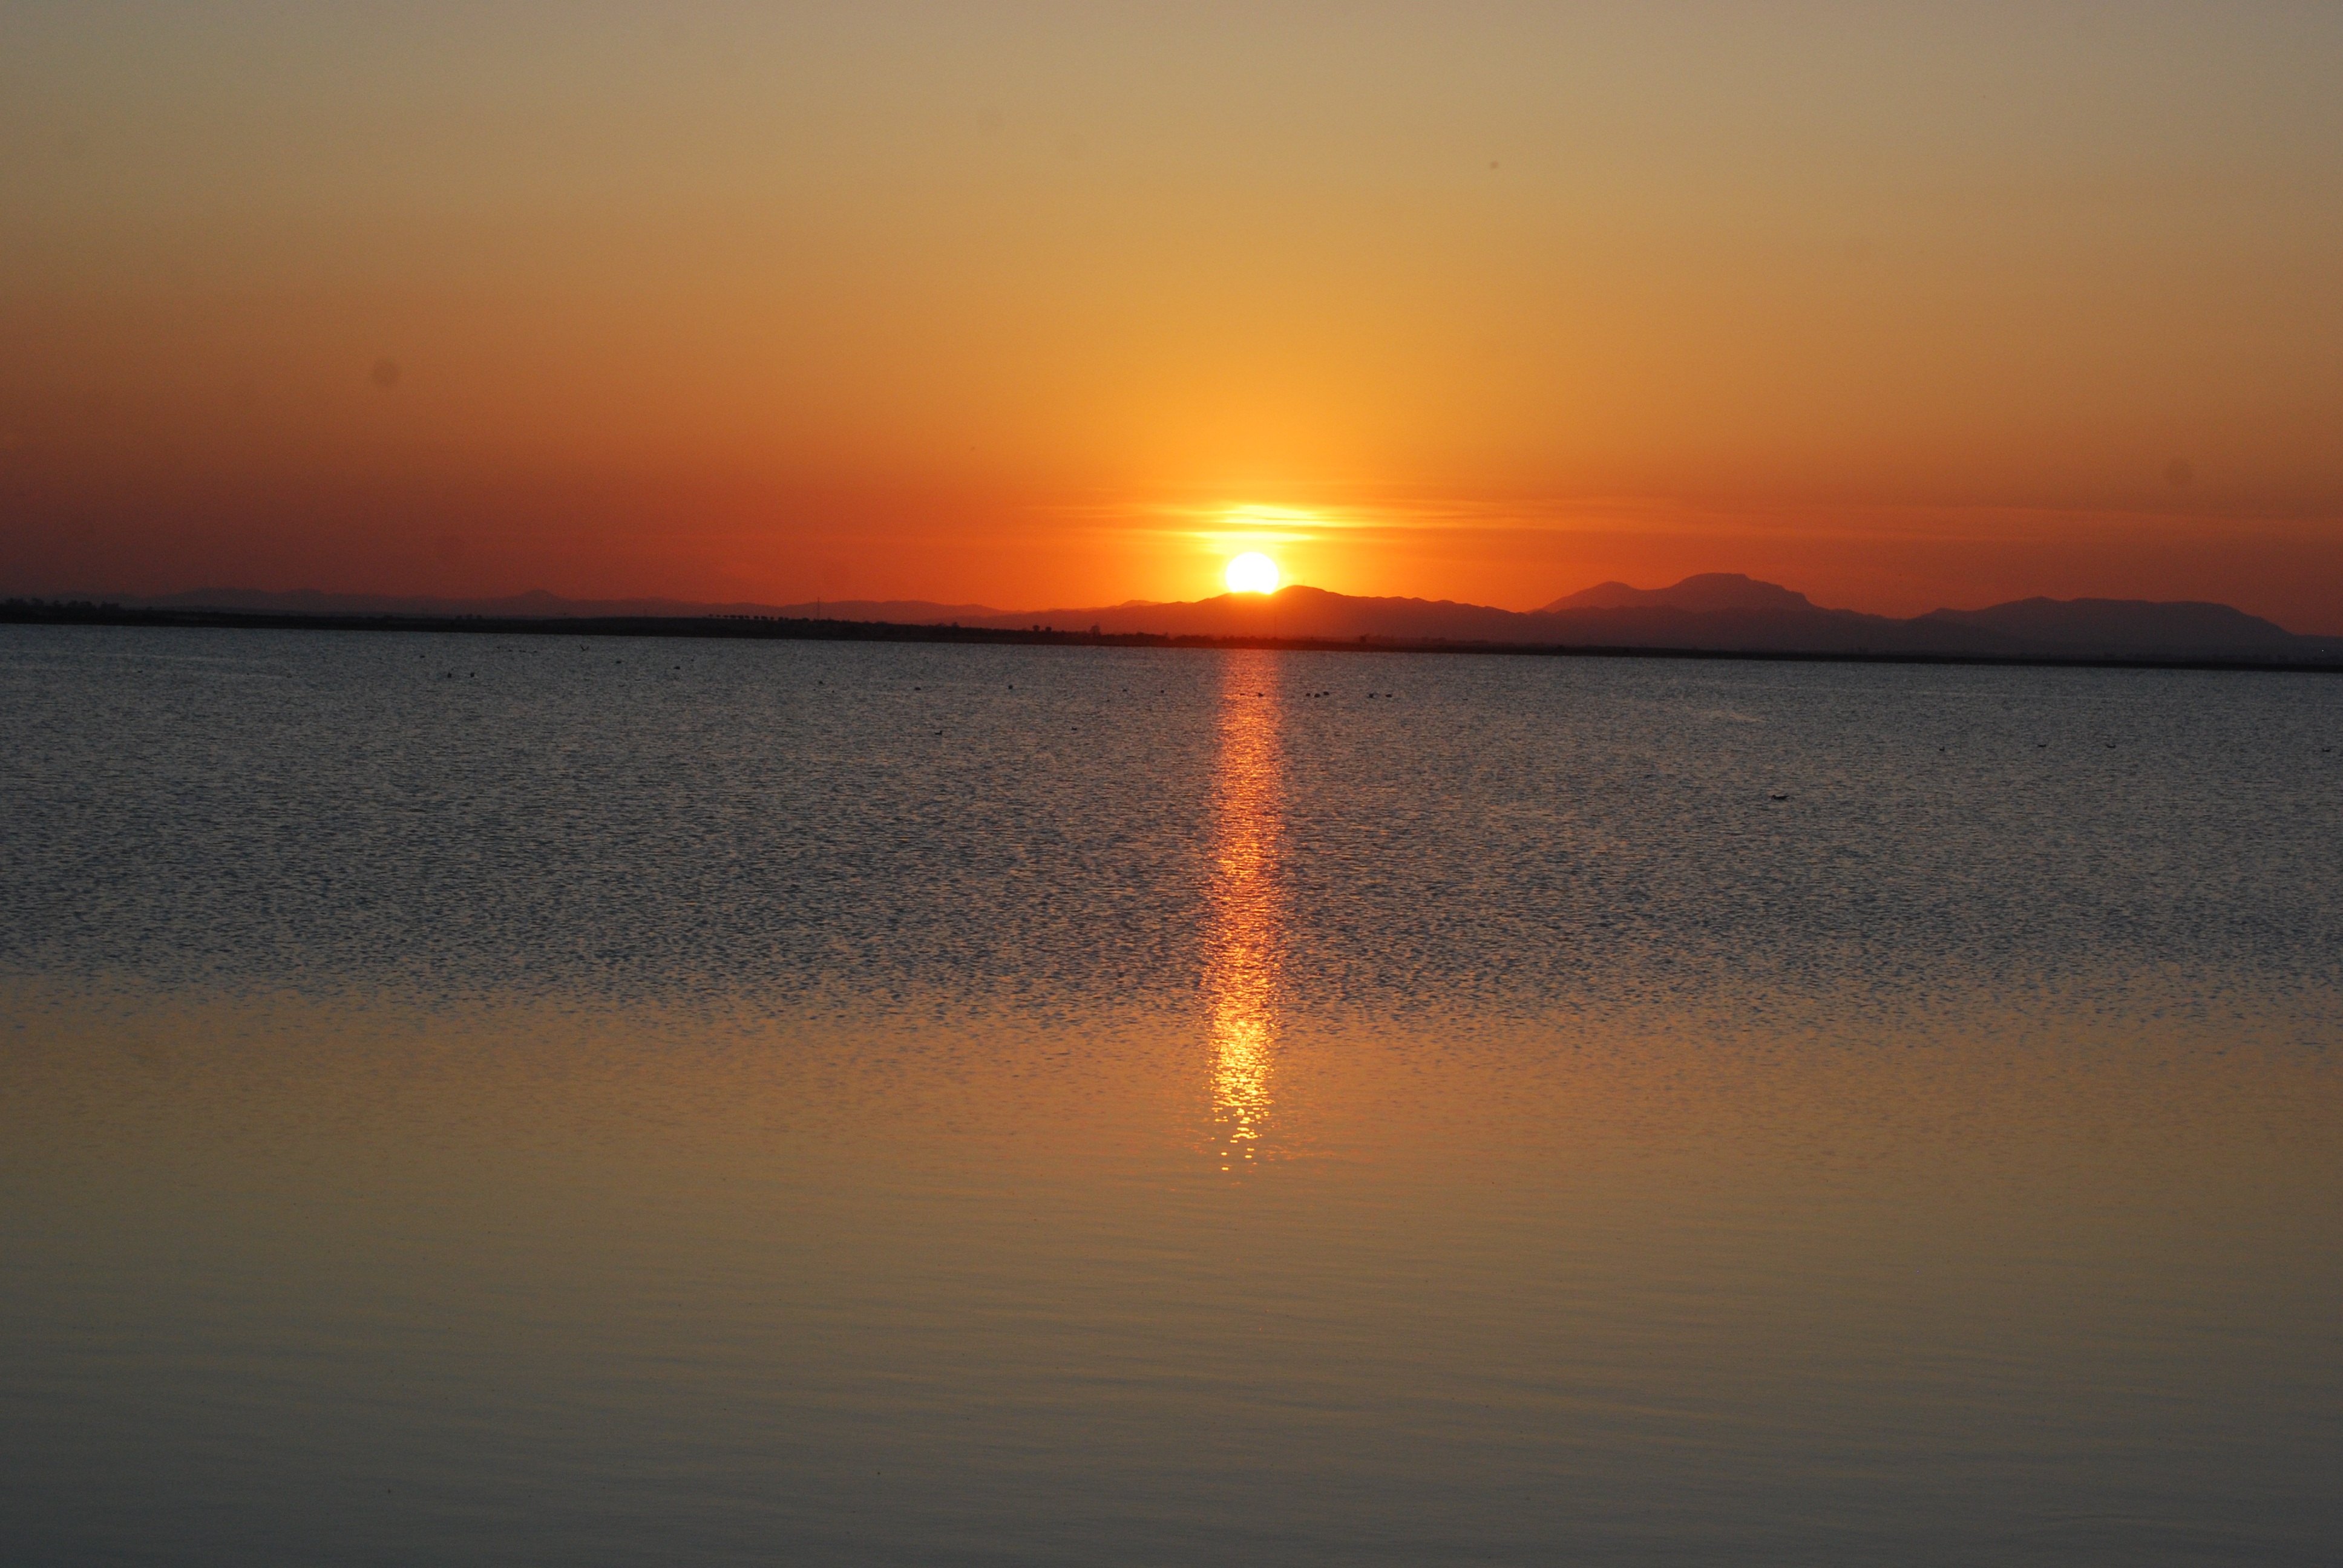
landscape, sea, ocean, horizon, sun, sunrise, sunset, sunlight, morning, lake, dawn, atmosphere, dusk, evening, reflection, afterglow, atmospheric phenomenon, red sky at morning